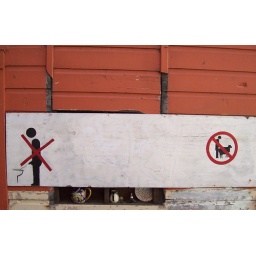
This sign can be found on Eva street in Wellington (just off Courtenay Place)